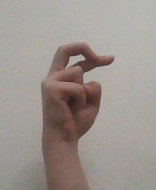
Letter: zay